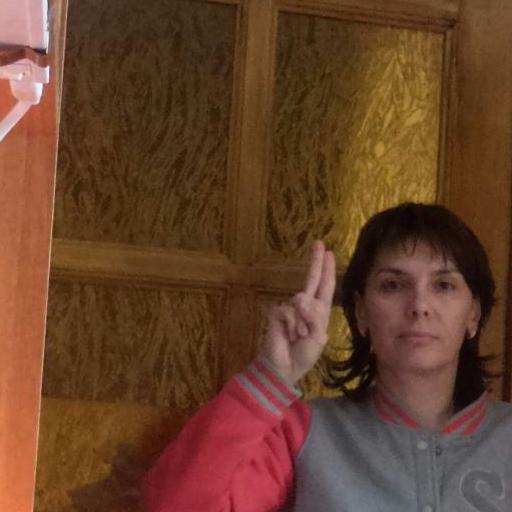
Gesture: two_up